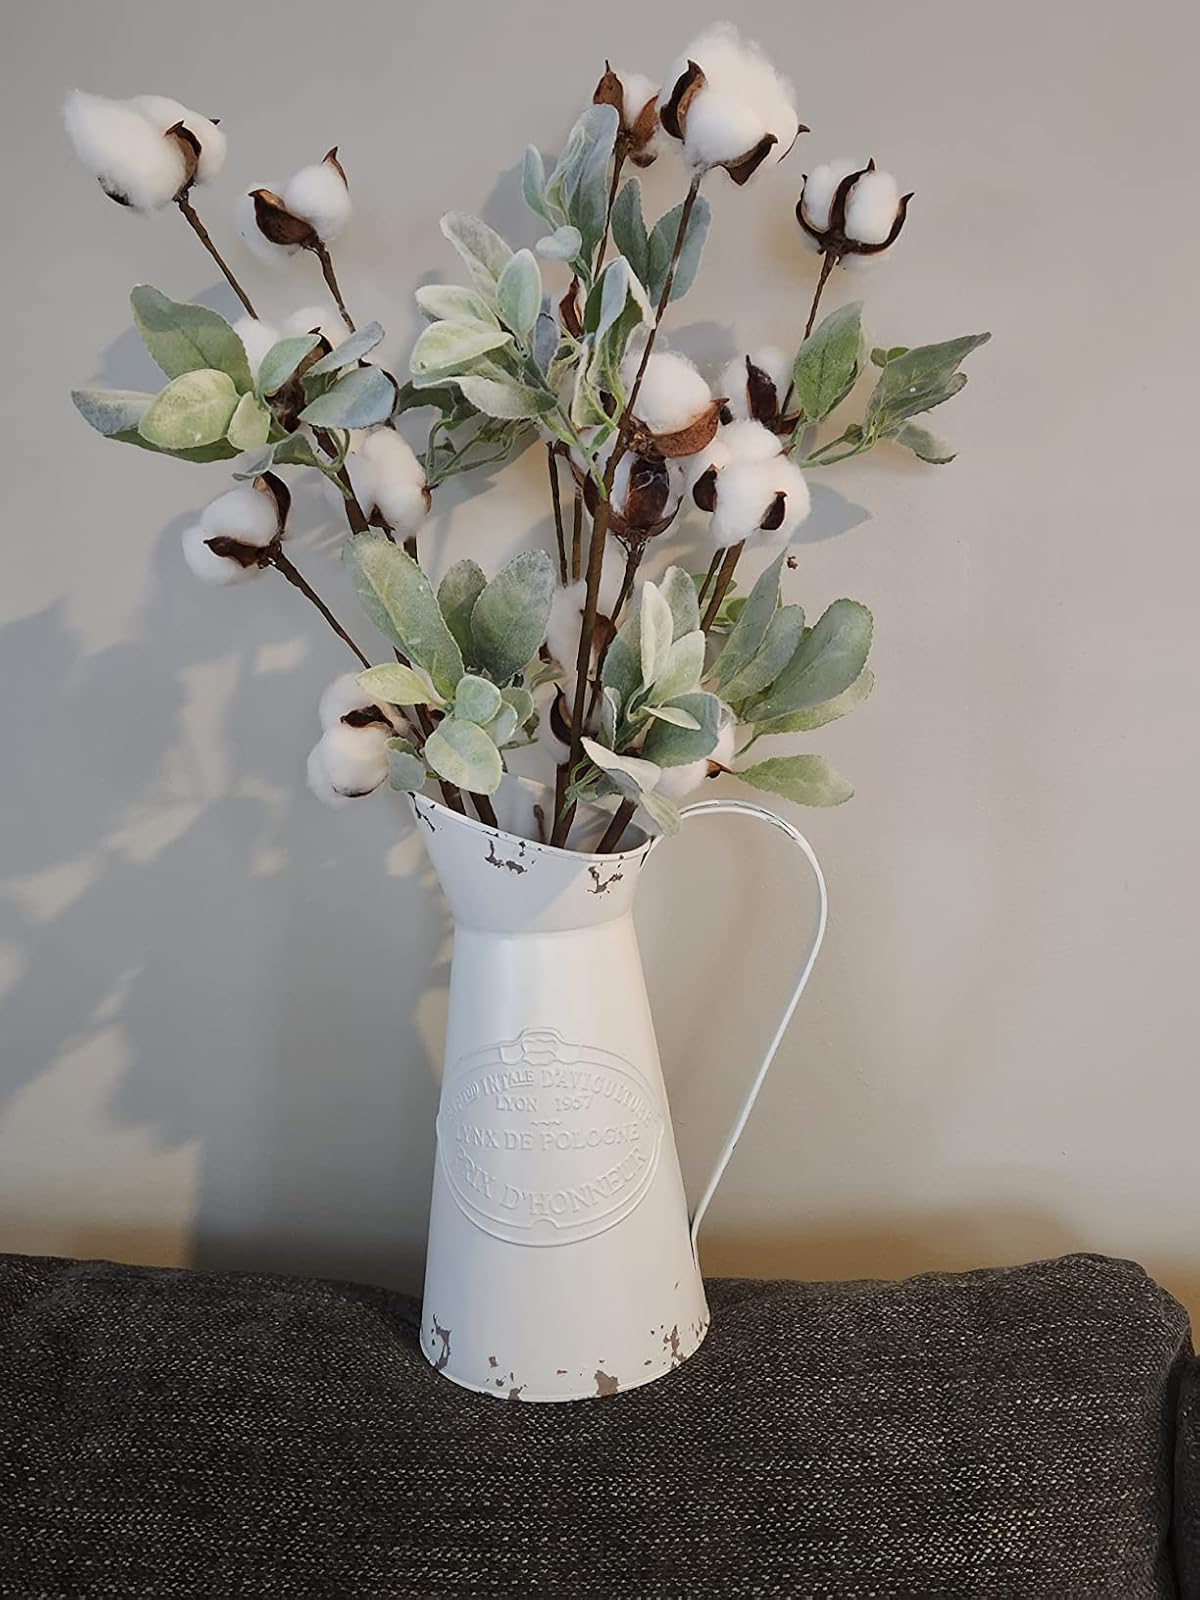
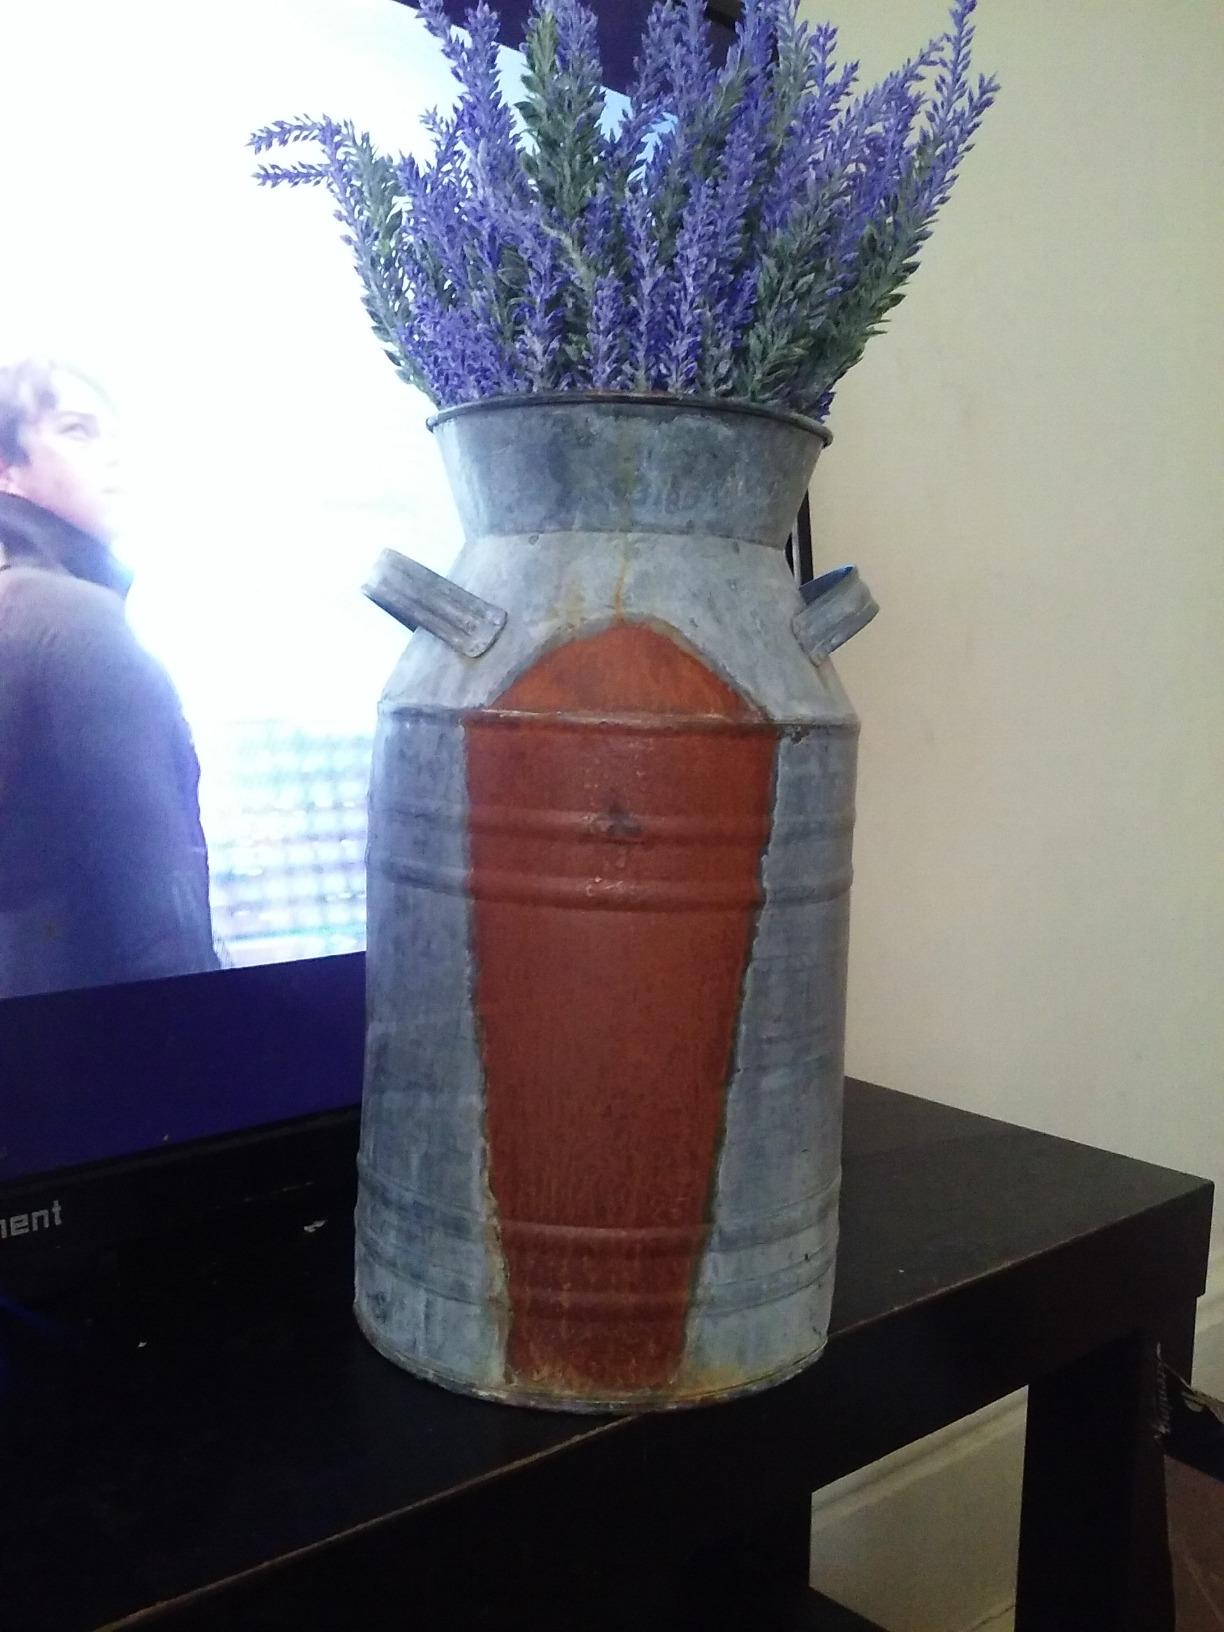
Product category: vase
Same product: no